Unionism in Ireland

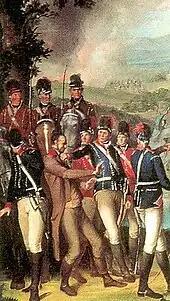
Detail of the Battle of Ballynahinch 1798 by Thomas Robinson. Government Yeomanry prepare to hang United Irish insurgent Hugh McCulloch, a grocer.

In the last decades of the Kingdom of Ireland (1542–1800), Protestants in public life advanced themselves as Irish Patriots.The focus of their patriotism was the Parliament in Dublin. Confined on a narrow franchise to landed members of the established Anglican communion (the Anglo-Irish "Protestant Ascendancy"), the parliament denied equal protection and public office to Dissenters (non-Anglican Protestants) and to the Kingdom's dispossessed Roman Catholic majority. The high point of this parliamentary patriotism was the formation during the American War of Independence of the Irish Volunteers and, as that militia paraded in Dublin, the securing in 1782 of the parliament's legislative independence from the British government in London.